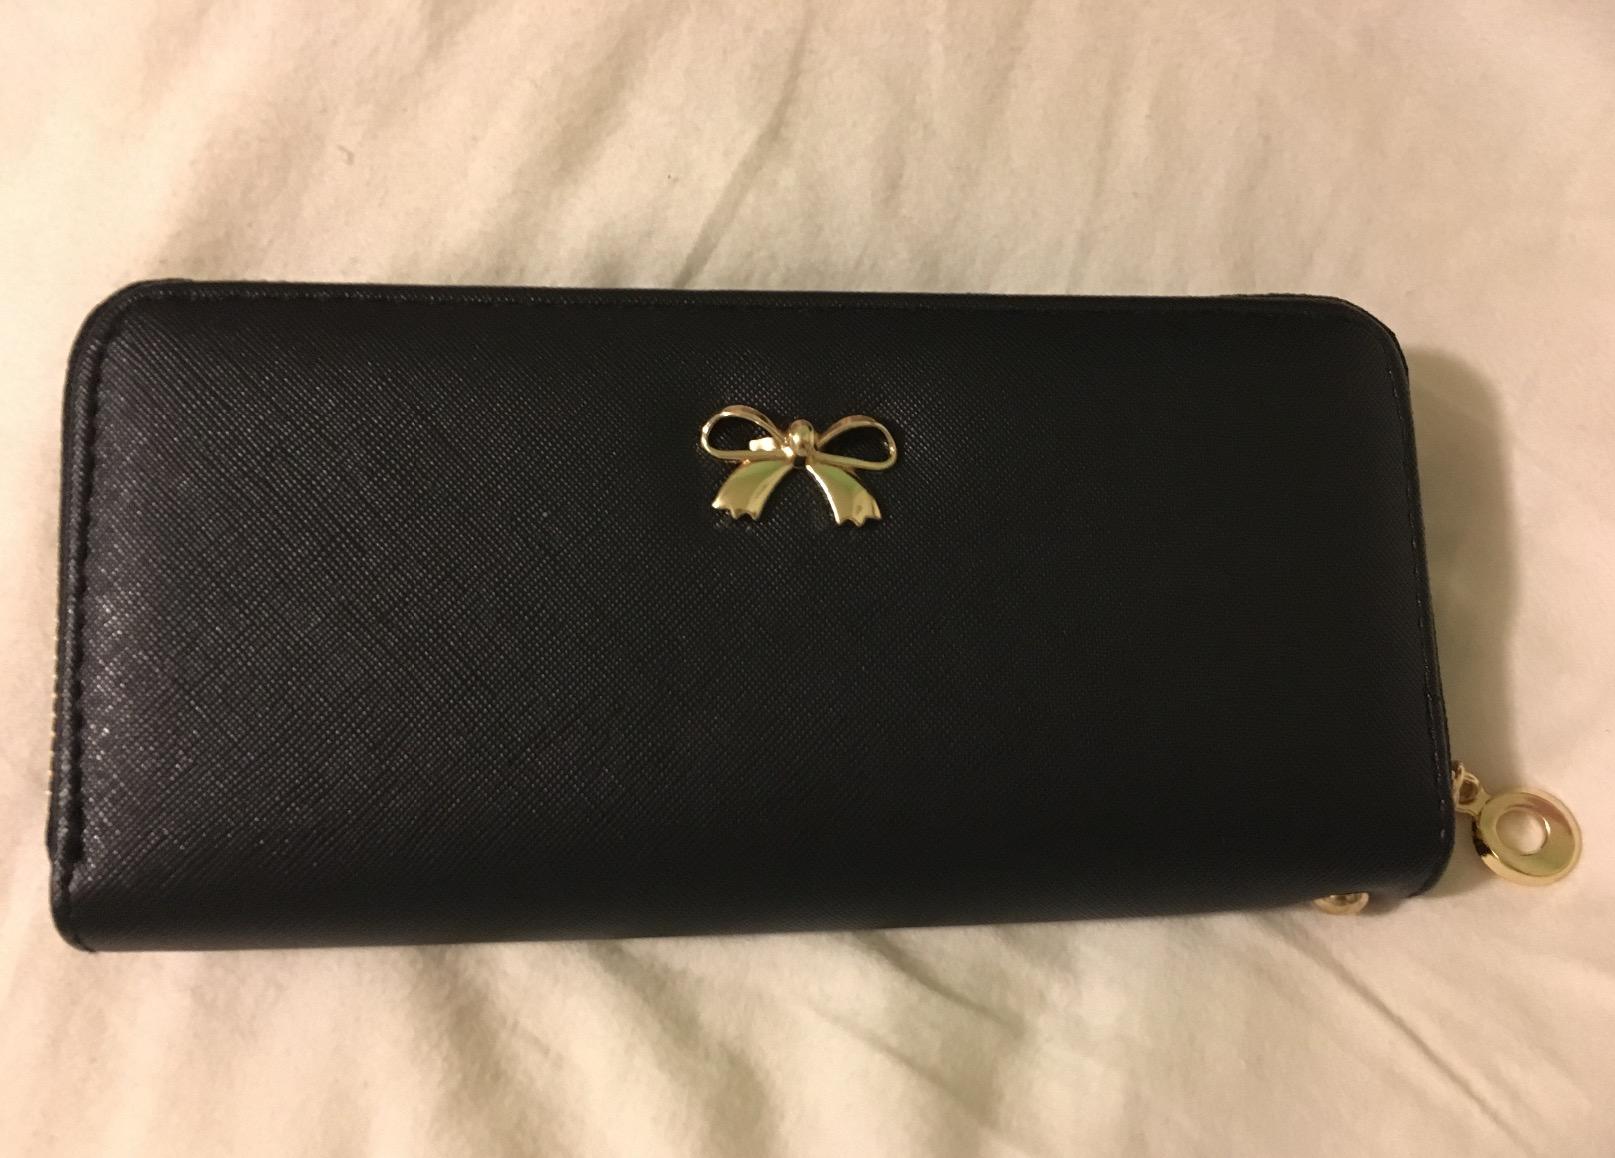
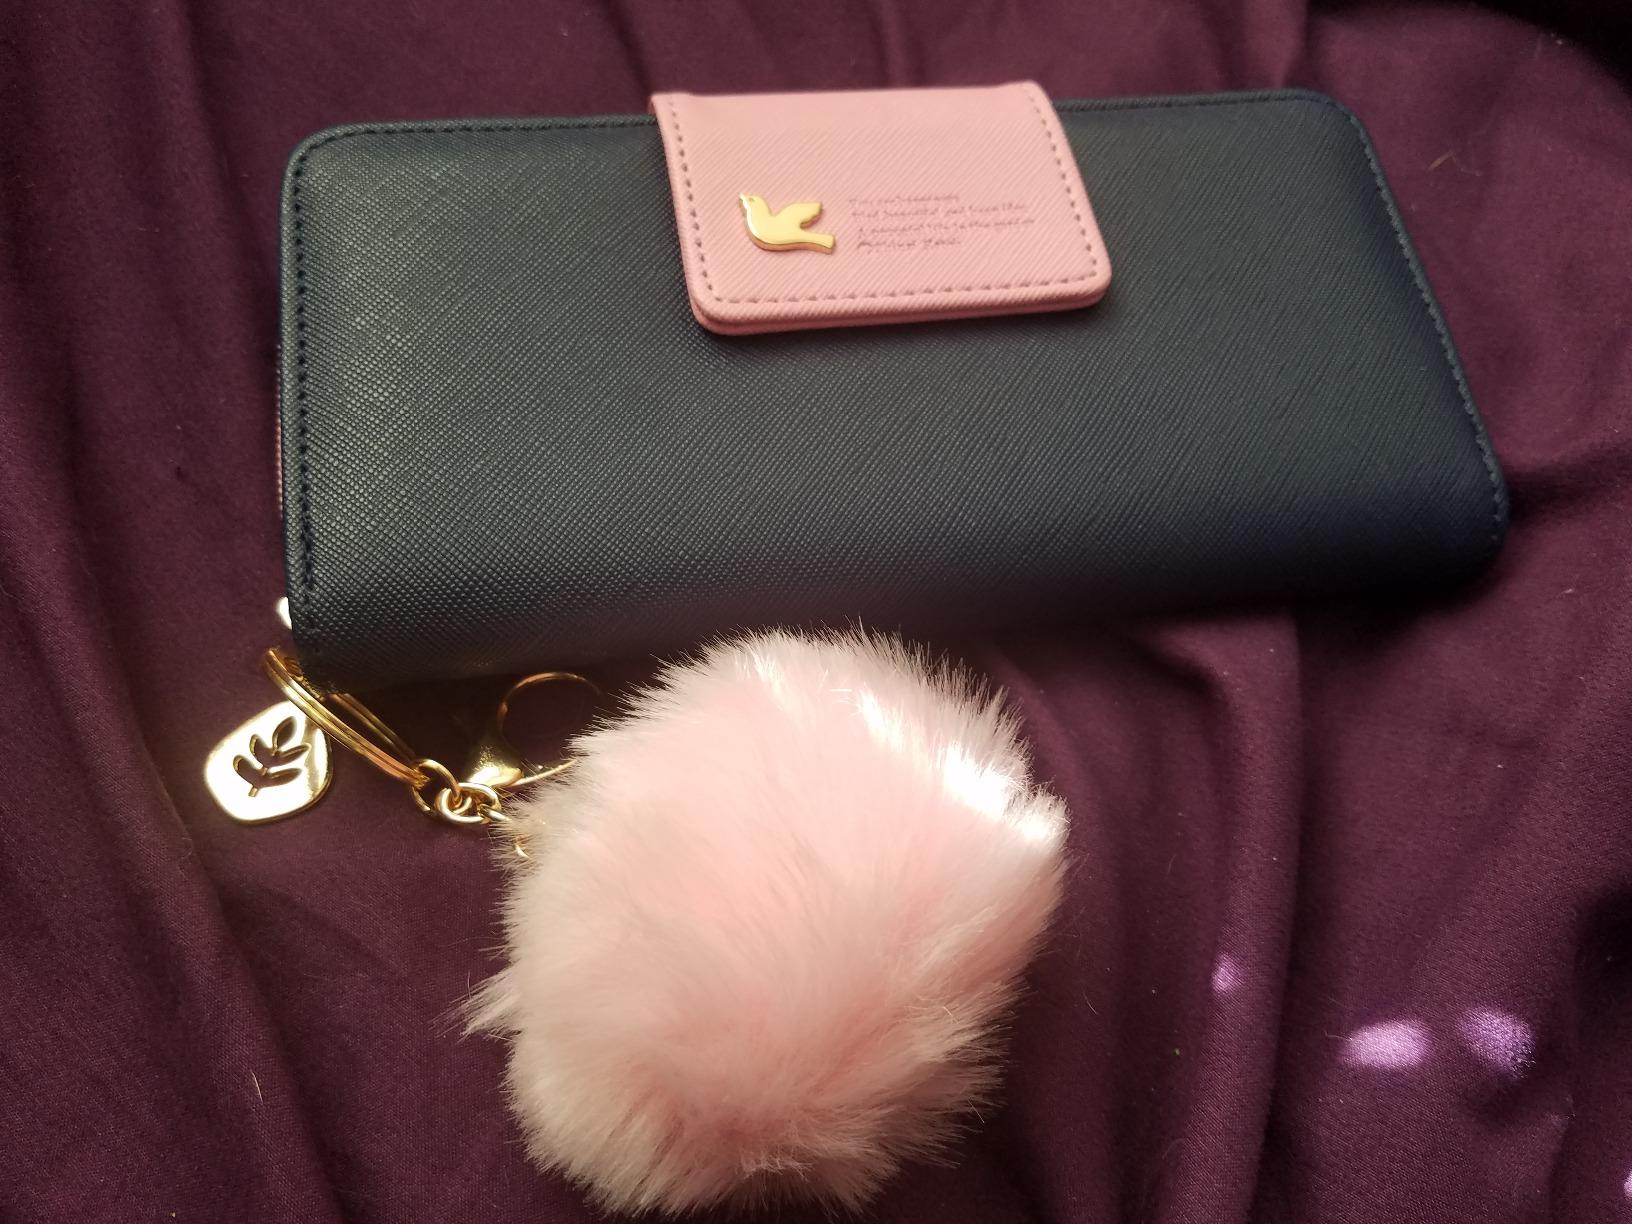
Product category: accessories_handbag
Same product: no